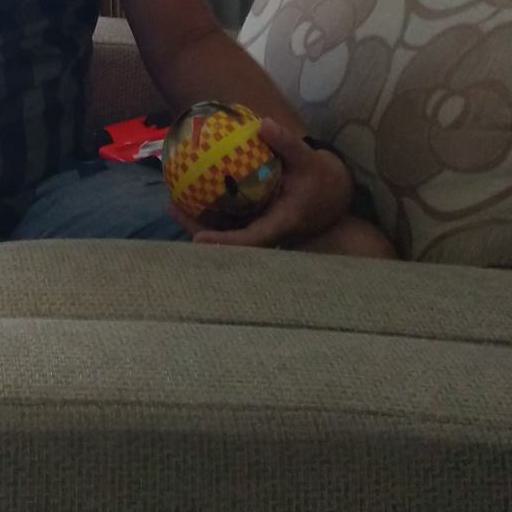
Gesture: no_gesture